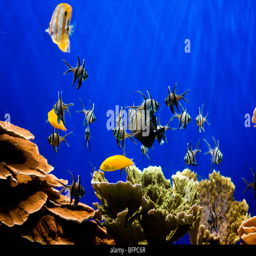
tropical fish in an aquarium